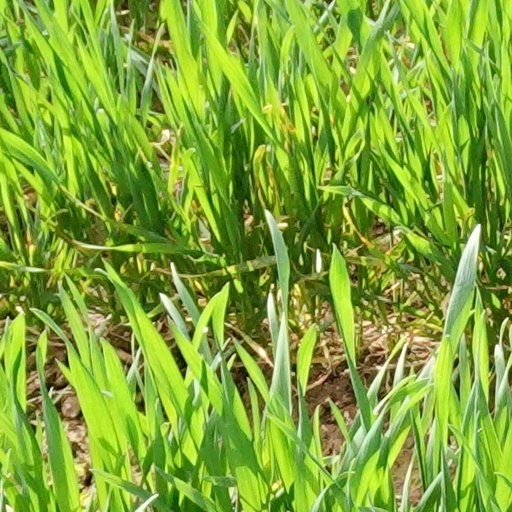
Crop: wheat